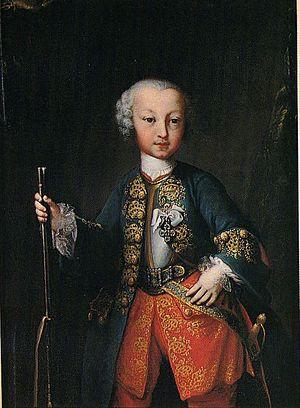
Victor-Amédée III, roi de Sardaigne, né le 26 juin 1726 au palais royal de Turin, et décédé le 16 octobre 1796 au château de Moncalieri, est un prince de la Maison de Savoie, roi de Sardaigne, souverain du duché de Savoie, de la principauté du Piémont, et du comté de Nice.